Whaling

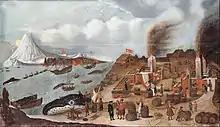
Whaling on Danes Island, by Abraham Speeck, 1634. Skokloster Castle.

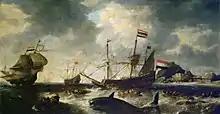
One of the oldest known whaling paintings, by Bonaventura Peeters, depicting Dutch whalers at Spitzbergen c. 1645

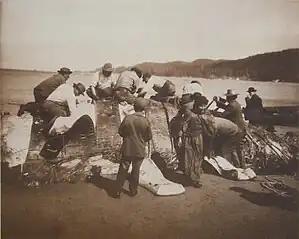
Native Americans Stripping Their Prey at Neah Bay – 1910

Whaling began in prehistoric times in coastal waters. The earliest depictions of whaling are the Neolithic Bangudae Petroglyphs in Korea, which may date back to 6000 BC. These images are the earliest evidence for whaling. Although prehistoric hunting and gathering is generally considered to have had little ecological impact, early whaling in the Arctic may have altered freshwater ecology.